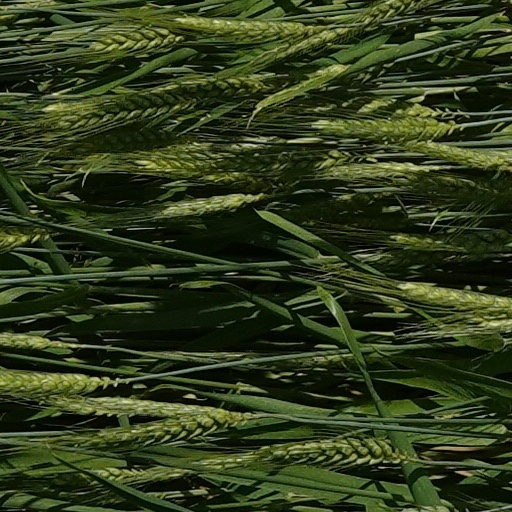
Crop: wheat